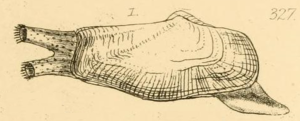
Les Pholadomyoida sont un ordre de mollusques bivalves.